Barakaldo

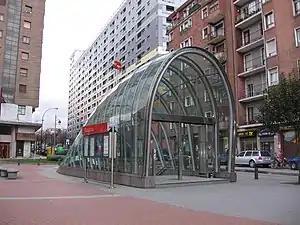

Barakaldo is connected to the rest of the Greater Bilbao metropolitan area by Line 2 of the Metro Bilbao. Four stations are in the city: Gurutzeta/Cruces, Ansio, Barakaldo and Bagatza). The Cercanías Bilbao train line has two stations in Barakaldo (Lutxana and Desertu-Barakaldo). BizkaiBus company provides a bus service, with connections to the rest of Biscay.